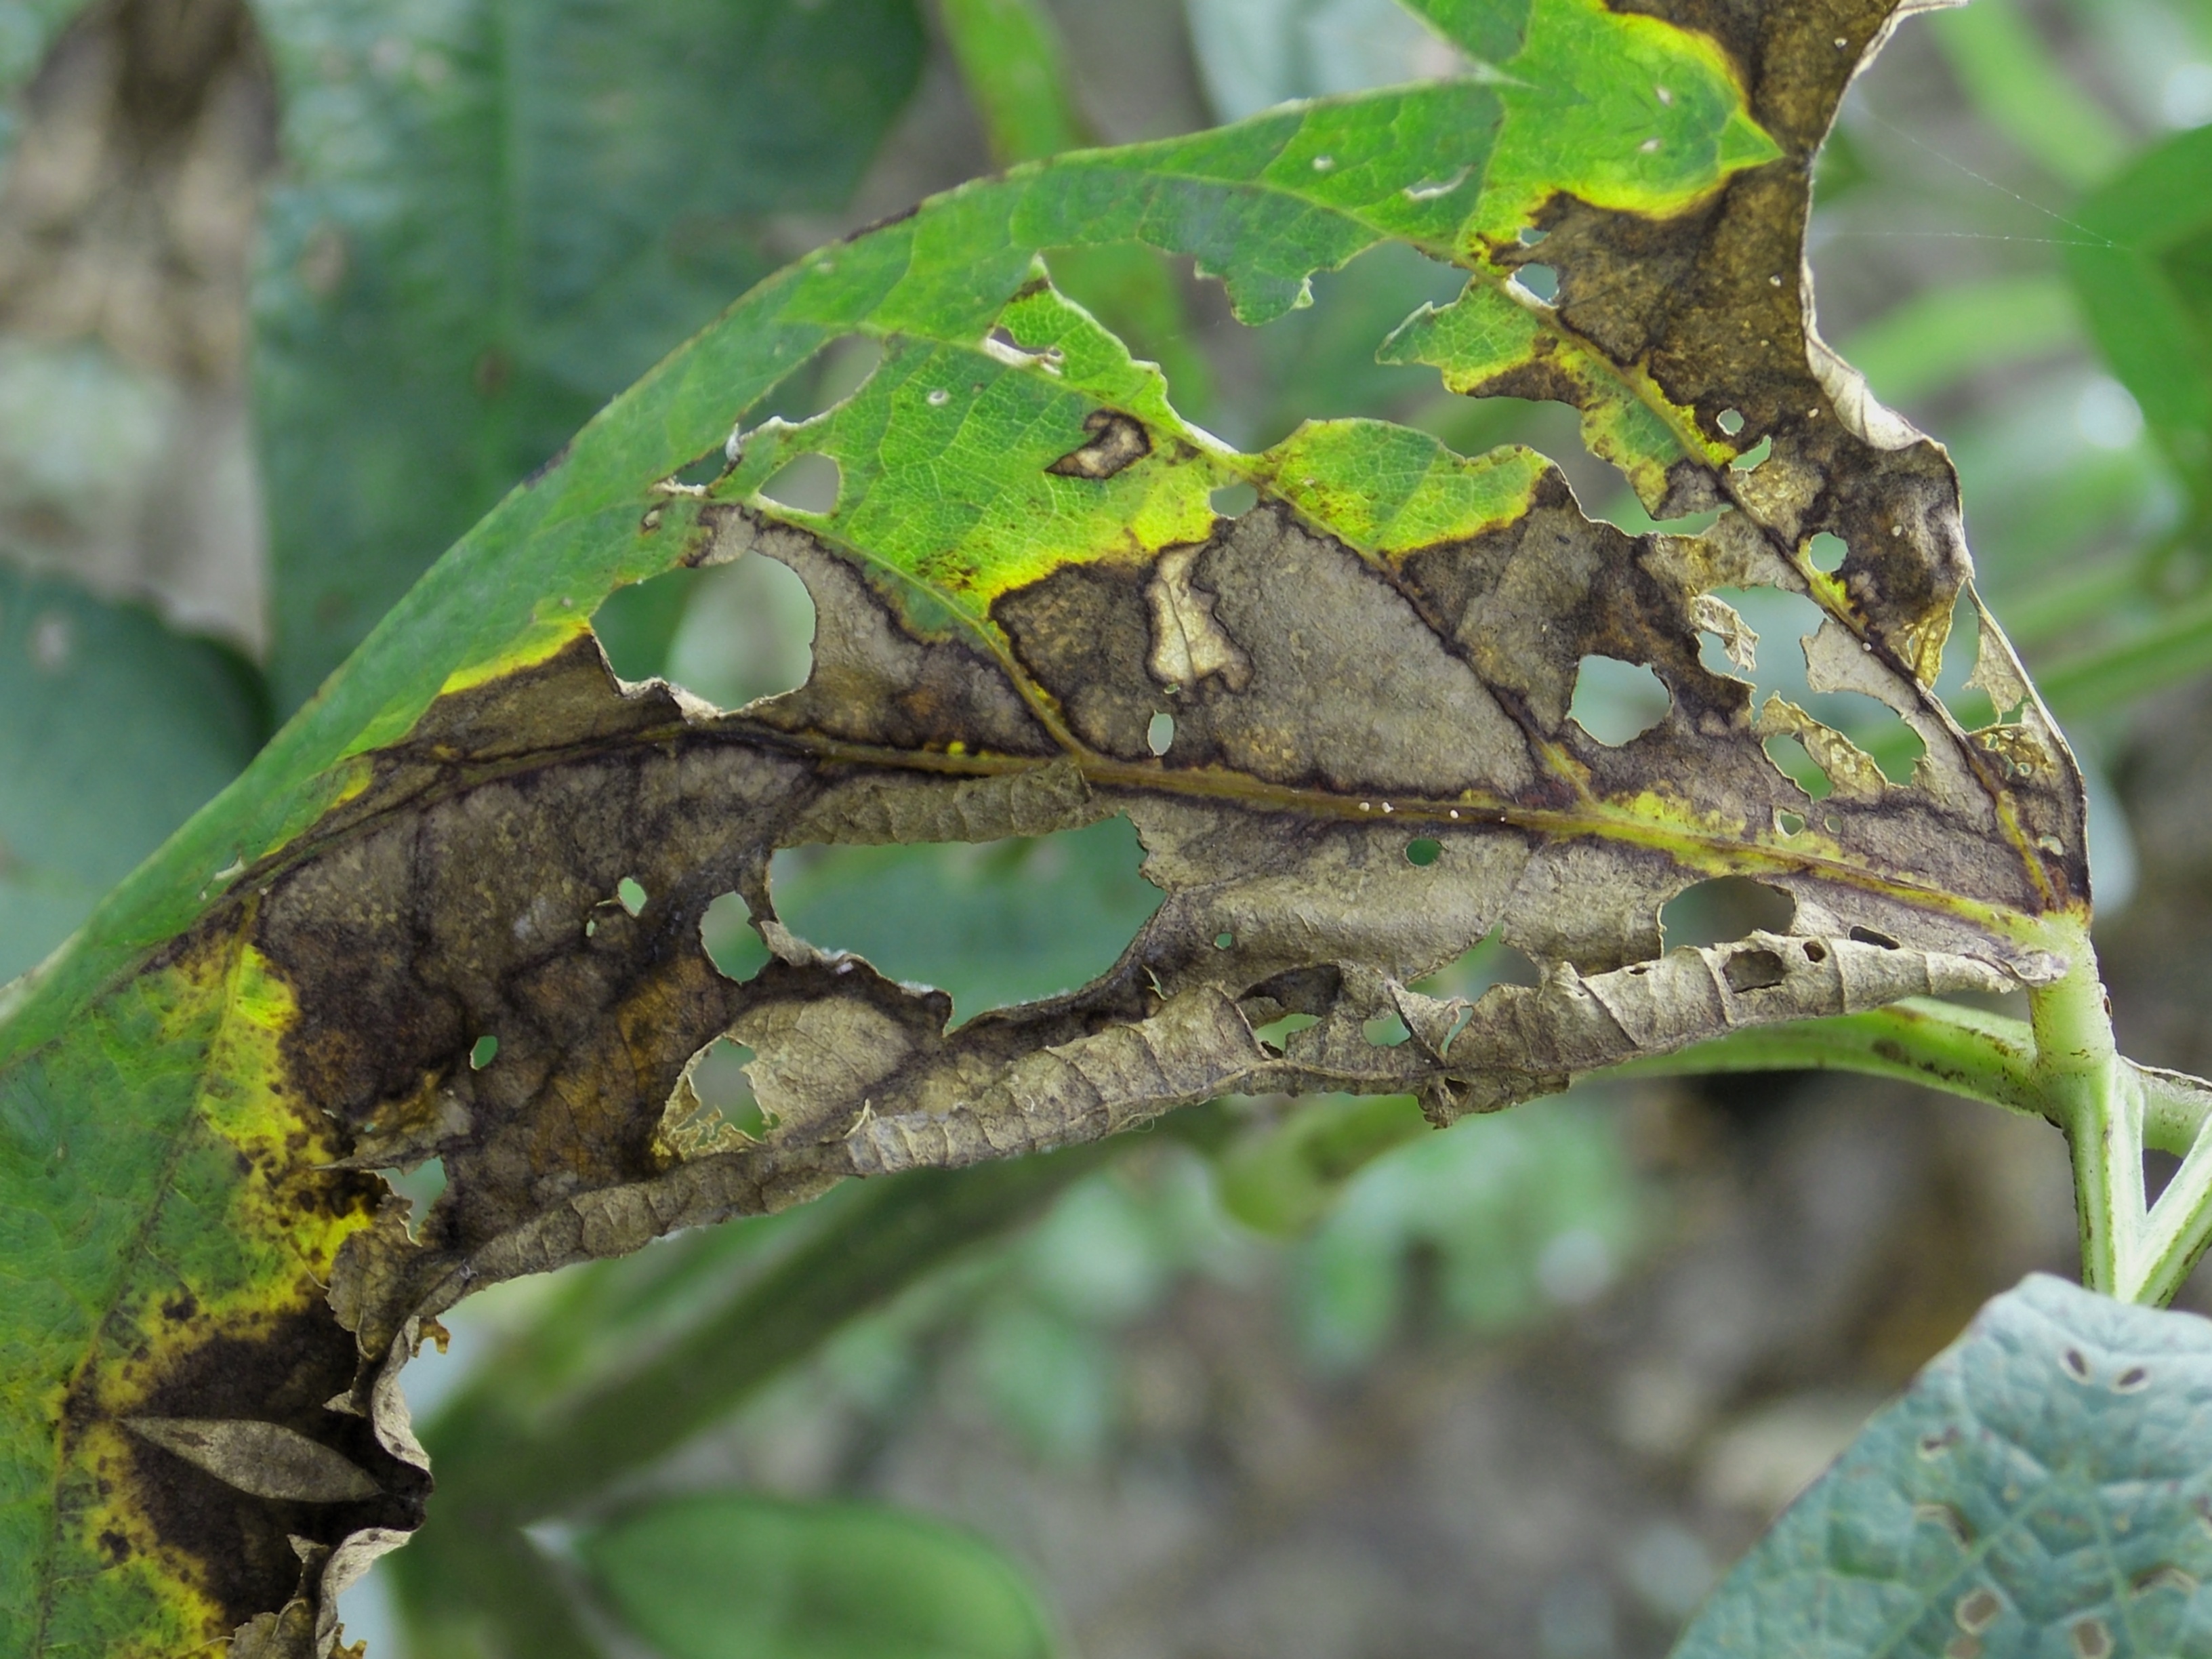
Label: Disease